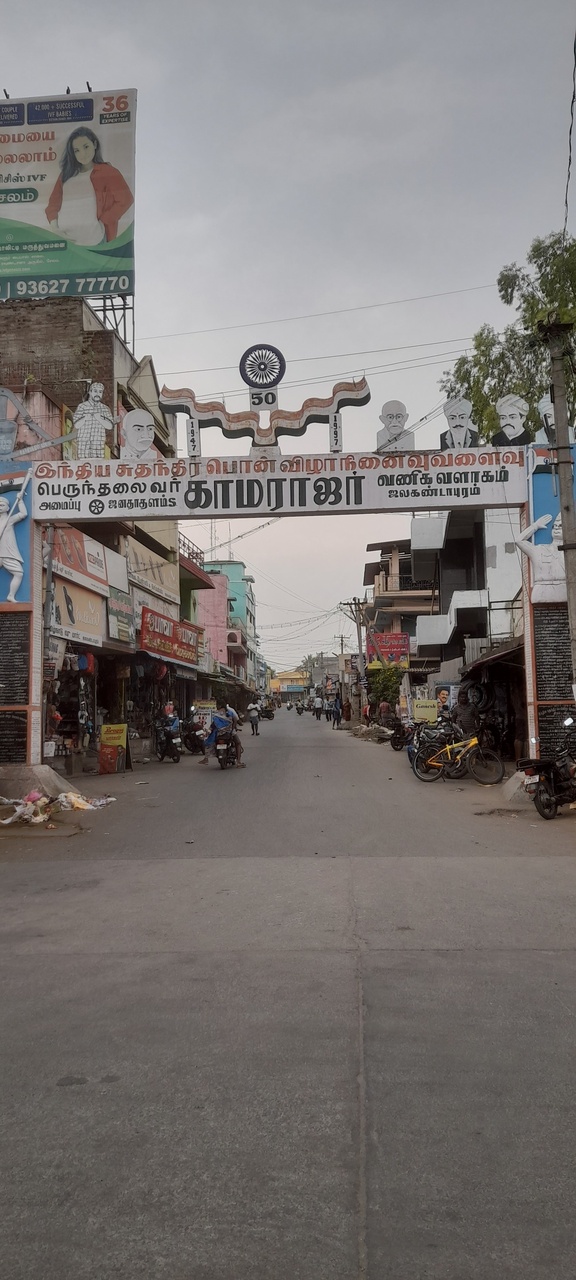
ஜலகண்டாபுரம் பஸ் நிலையம்.